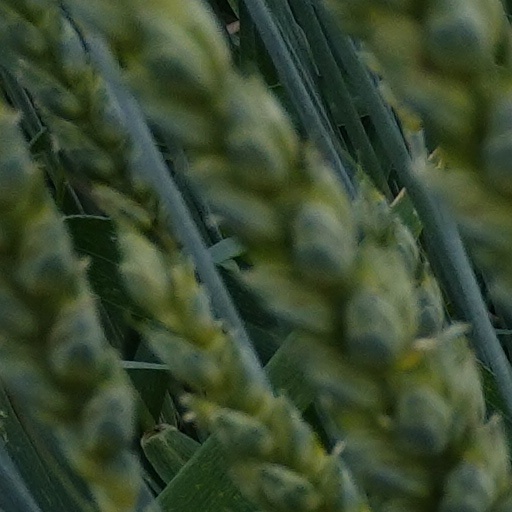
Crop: wheat